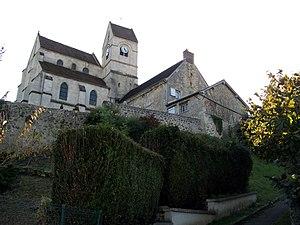
Béthancourt-en-Valois est une commune française située dans le département de l'Oise en région Hauts-de-France.
L'église Saint-Sulpice est une église catholique paroissiale située à Béthancourt-en-Valois, dans l'Oise, en France. Elle fut donnée à l'abbaye de Morienval vers le milieu du XIIᵉ siècle. L'église romane qui existe à cette époque est alors presque entièrement reconstruite en deux étapes, en ne laissant subsister que le clocher du début du XIIᵉ siècle. Dans un premier temps, une longue nef de plan basilical est édifiée, qui n'est pas destinée à être voûtée. Dans un deuxième temps, vers la fin du XIIᵉ siècle et au début du siècle suivant, la nef est munie d'un portail occidental décoré d'un nombre particulièrement important de colonnettes à chapiteaux, et un nouveau chœur de deux travées est bâti à l'est. voûté d'ogives contrairement à la nef, il s'accompagne de deux bas-côtés, et se termine par un chevet plat, dont la fenêtre au réseau gothique rayonnant a été aménagé après coup. Dans le chœur, qui est d'une facture assez sobre, l'on remarque notamment la disposition particulier des supports selon le système chartrain, qui n'est pas utilisé ailleurs dans le Valois.